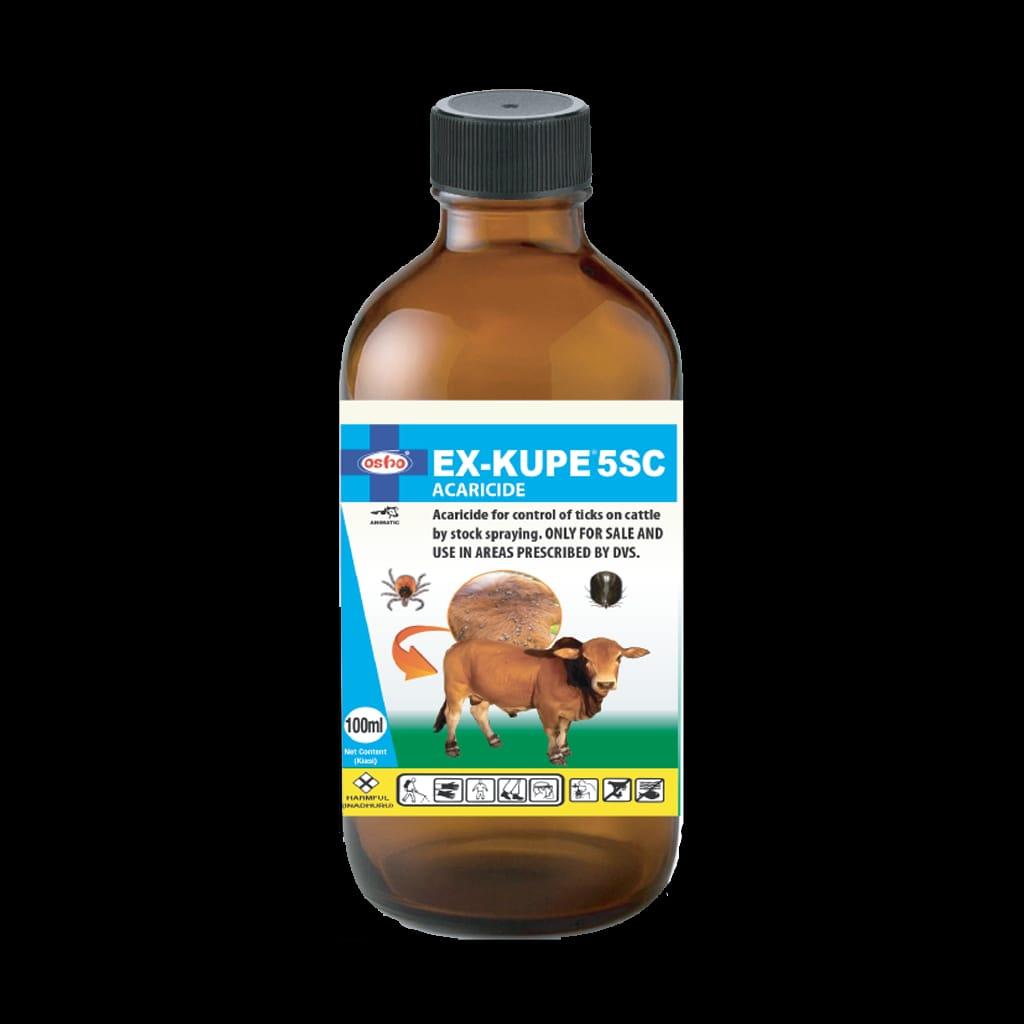
Dawa ya mifugo maalumu kwa Ng'ombe , Kondoo, Mbuzi ambayo inatumika kuuwa vijidudu kama vile; Kupe, na chawa ambao huishi katika manyoya au ngozi ya mifugo hiyo.